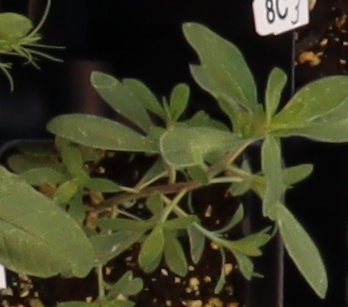
Label: Kochia